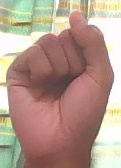
ASL sign: S